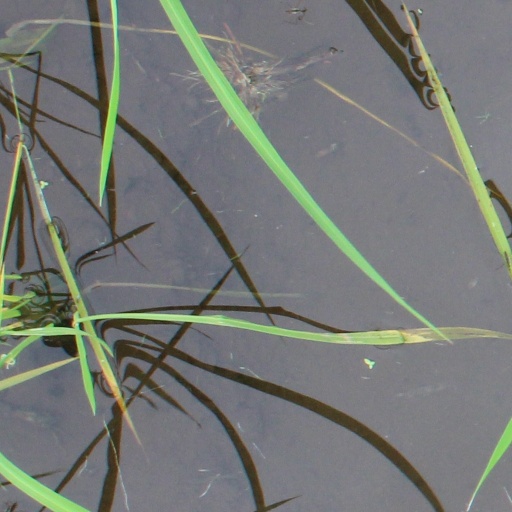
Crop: rice